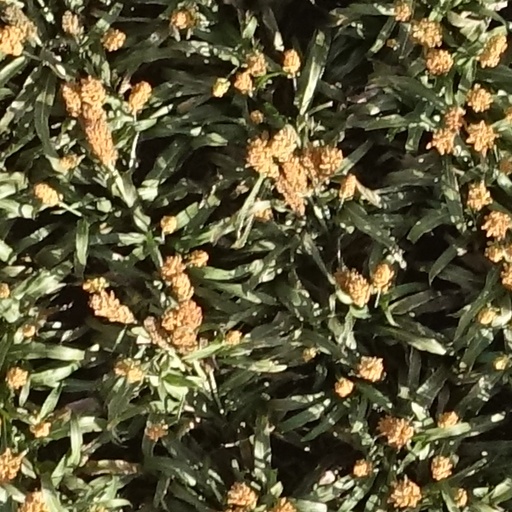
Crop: sorghum